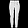
Label: Trouser